Hørbygaard

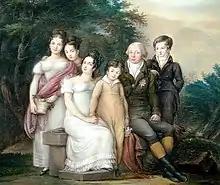
Volrad August von der Lühe with his family

In 1692, Christian V granted the estate to Admiral Henrik Span who was at the same time raised to the peerage. He had been appointed as Head of Nyholm in 1690 where he had reorganized the naval base and modernised the operations at the Royal Danish Naval Dockyards. He settled on the estate and constructed a tower which enabled him to see the sea from the house.